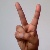
The image shows a hand gesture representing the letter 'V' in Indian Sign Language.